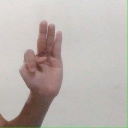
अक्षर: भ